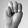
ASL letter: M